9th Queen's Royal Lancers

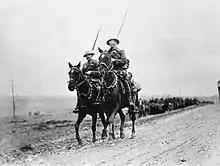
9th Lancers near Prémont in 1918

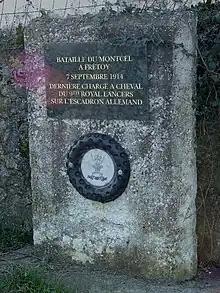
Memorial to the action by the 9th Lancers at Montcel à Frétoy

The regiment landed in France as part of the 2nd Cavalry Brigade in the 1st Cavalry Division in August 1914 for service on the Western Front. Captain Francis Grenfell was awarded the Victoria Cross for his actions in saving the guns of 119th Battery, Royal Field Artillery on 24 August 1914 (he was later killed in action on 24 May 1915, as was his twin brother, Riversdale, a yeomanry officer who attached to 9th Lancers). The regiment then participated in the final "lance on lance" action involving British cavalry of the First World War; on 7 September 1914 at Montcel à Frétoy in which Lieutenant Colonel David Campbell led a charge of two troops of B Squadron and overthrew a squadron of the Prussian Dragoons of the Guard.